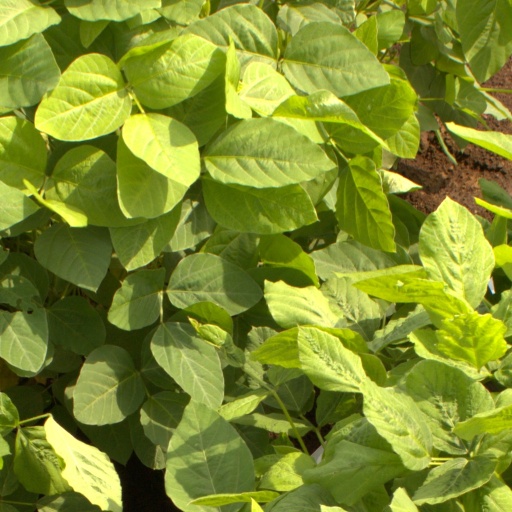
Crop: soybean